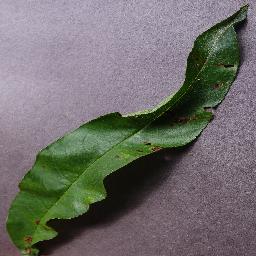
Label: Peach___Bacterial_spot